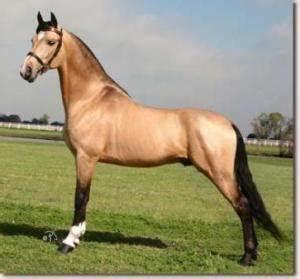
horse